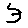
Label: 3